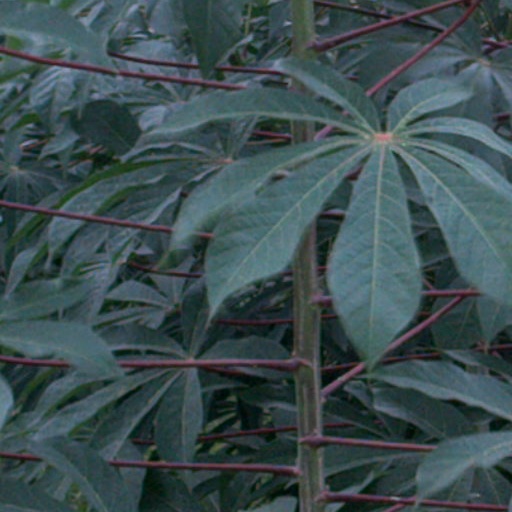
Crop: cassava